Battle of Vitebsk (1664)

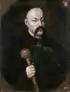
Michał Kazimierz Pac

The Battle of Vitebsk, part of the Russo–Polish War of 1654–1667, took place on 5–6 June 1664 near Vitebsk. It was fought between the Polish–Lithuanian Commonwealth led by Michał Kazimierz Pac against the Tsardom of Russia led by Ivan Nikitich Khovansky. It ended with a Polish–Lithuanian victory.